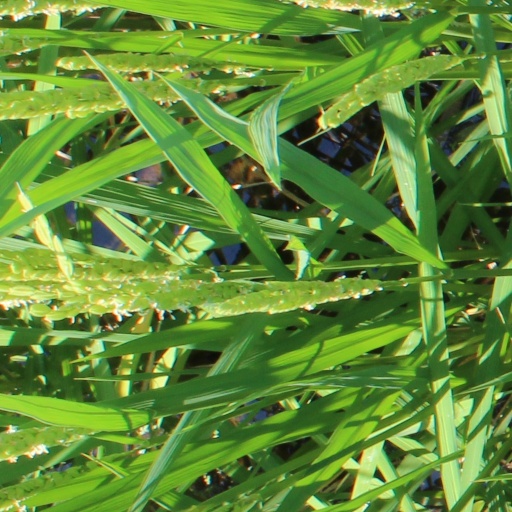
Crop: rice